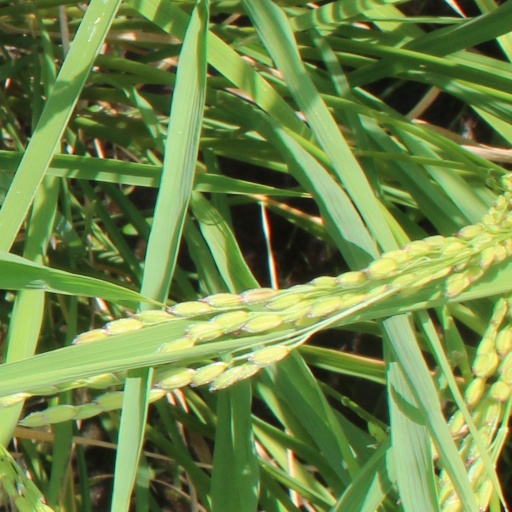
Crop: rice